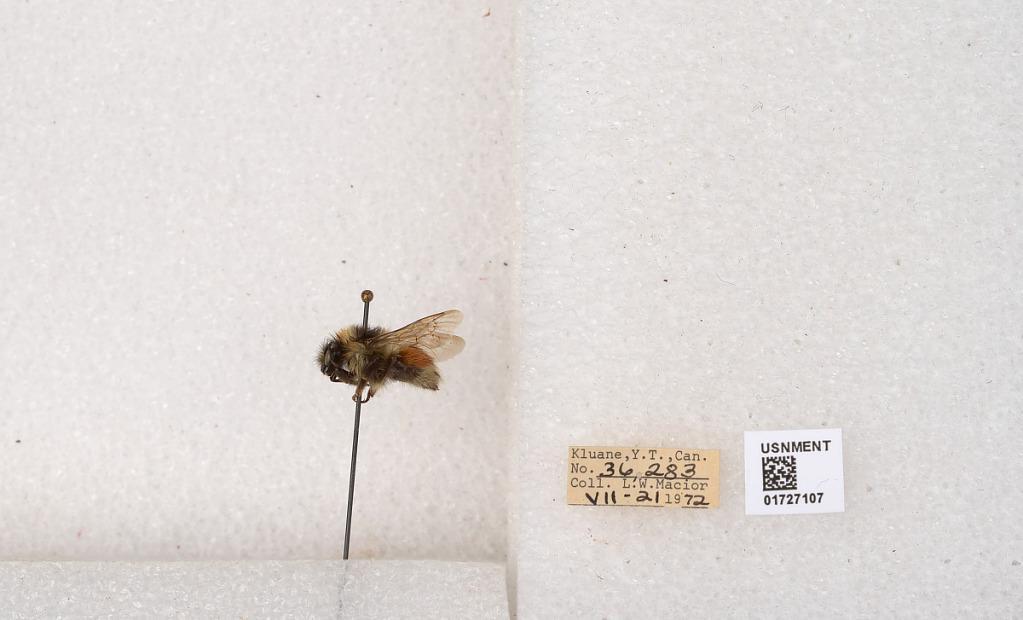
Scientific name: Bombus (Pyrobombus) sylvicola Kirby
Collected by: L. Macior
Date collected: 1972-7-21
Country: Canada
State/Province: Yukon Teritory
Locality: Kluane National Park and Reserve
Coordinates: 60.7493, -139.504